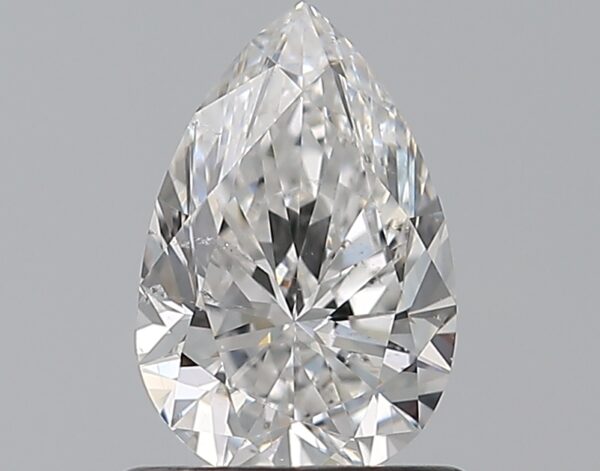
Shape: pear
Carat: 0.8
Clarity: SI1
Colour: E
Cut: EX
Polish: EX
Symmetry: VG
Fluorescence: N
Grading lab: GIA
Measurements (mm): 7.76 x 5.1 x 3.26